Green Fire

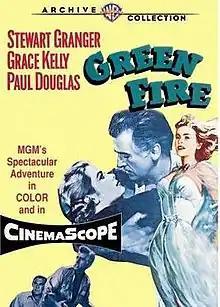

Green Fire is a 1954 American CinemaScope and Eastmancolor adventure drama film released by Metro-Goldwyn-Mayer. It was directed by Andrew Marton and produced by Armand Deutsch, with original music by Miklós Rózsa. The picture stars Grace Kelly, Stewart Granger, Paul Douglas and John Ericson.